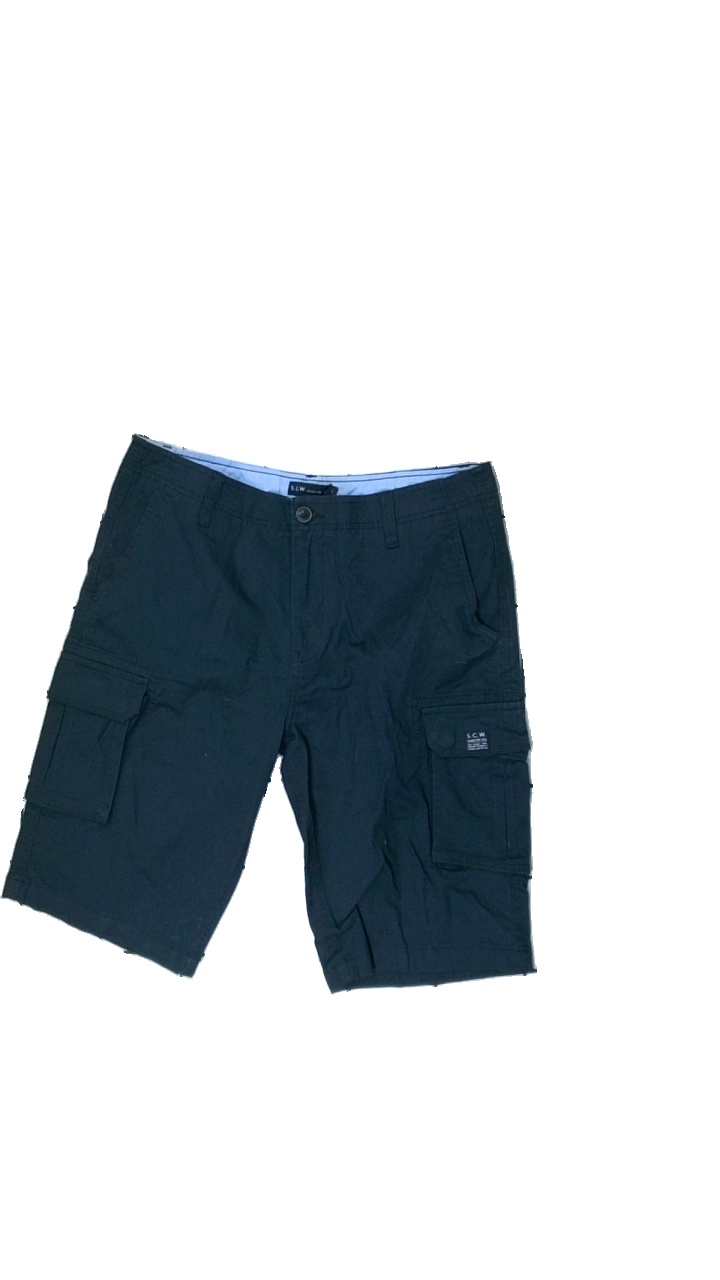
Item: Shorts (Men)
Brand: S.c.w
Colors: Blue
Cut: Regular
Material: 100% cotton
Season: All
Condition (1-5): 3
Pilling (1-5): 3
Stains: Minor
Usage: Export
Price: <50